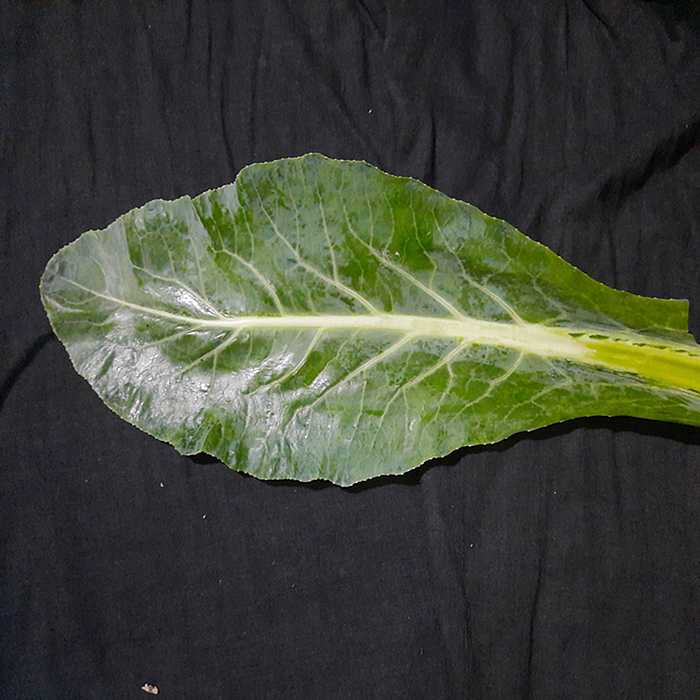
Plant: Cauliflower
Label: Fresh leaf